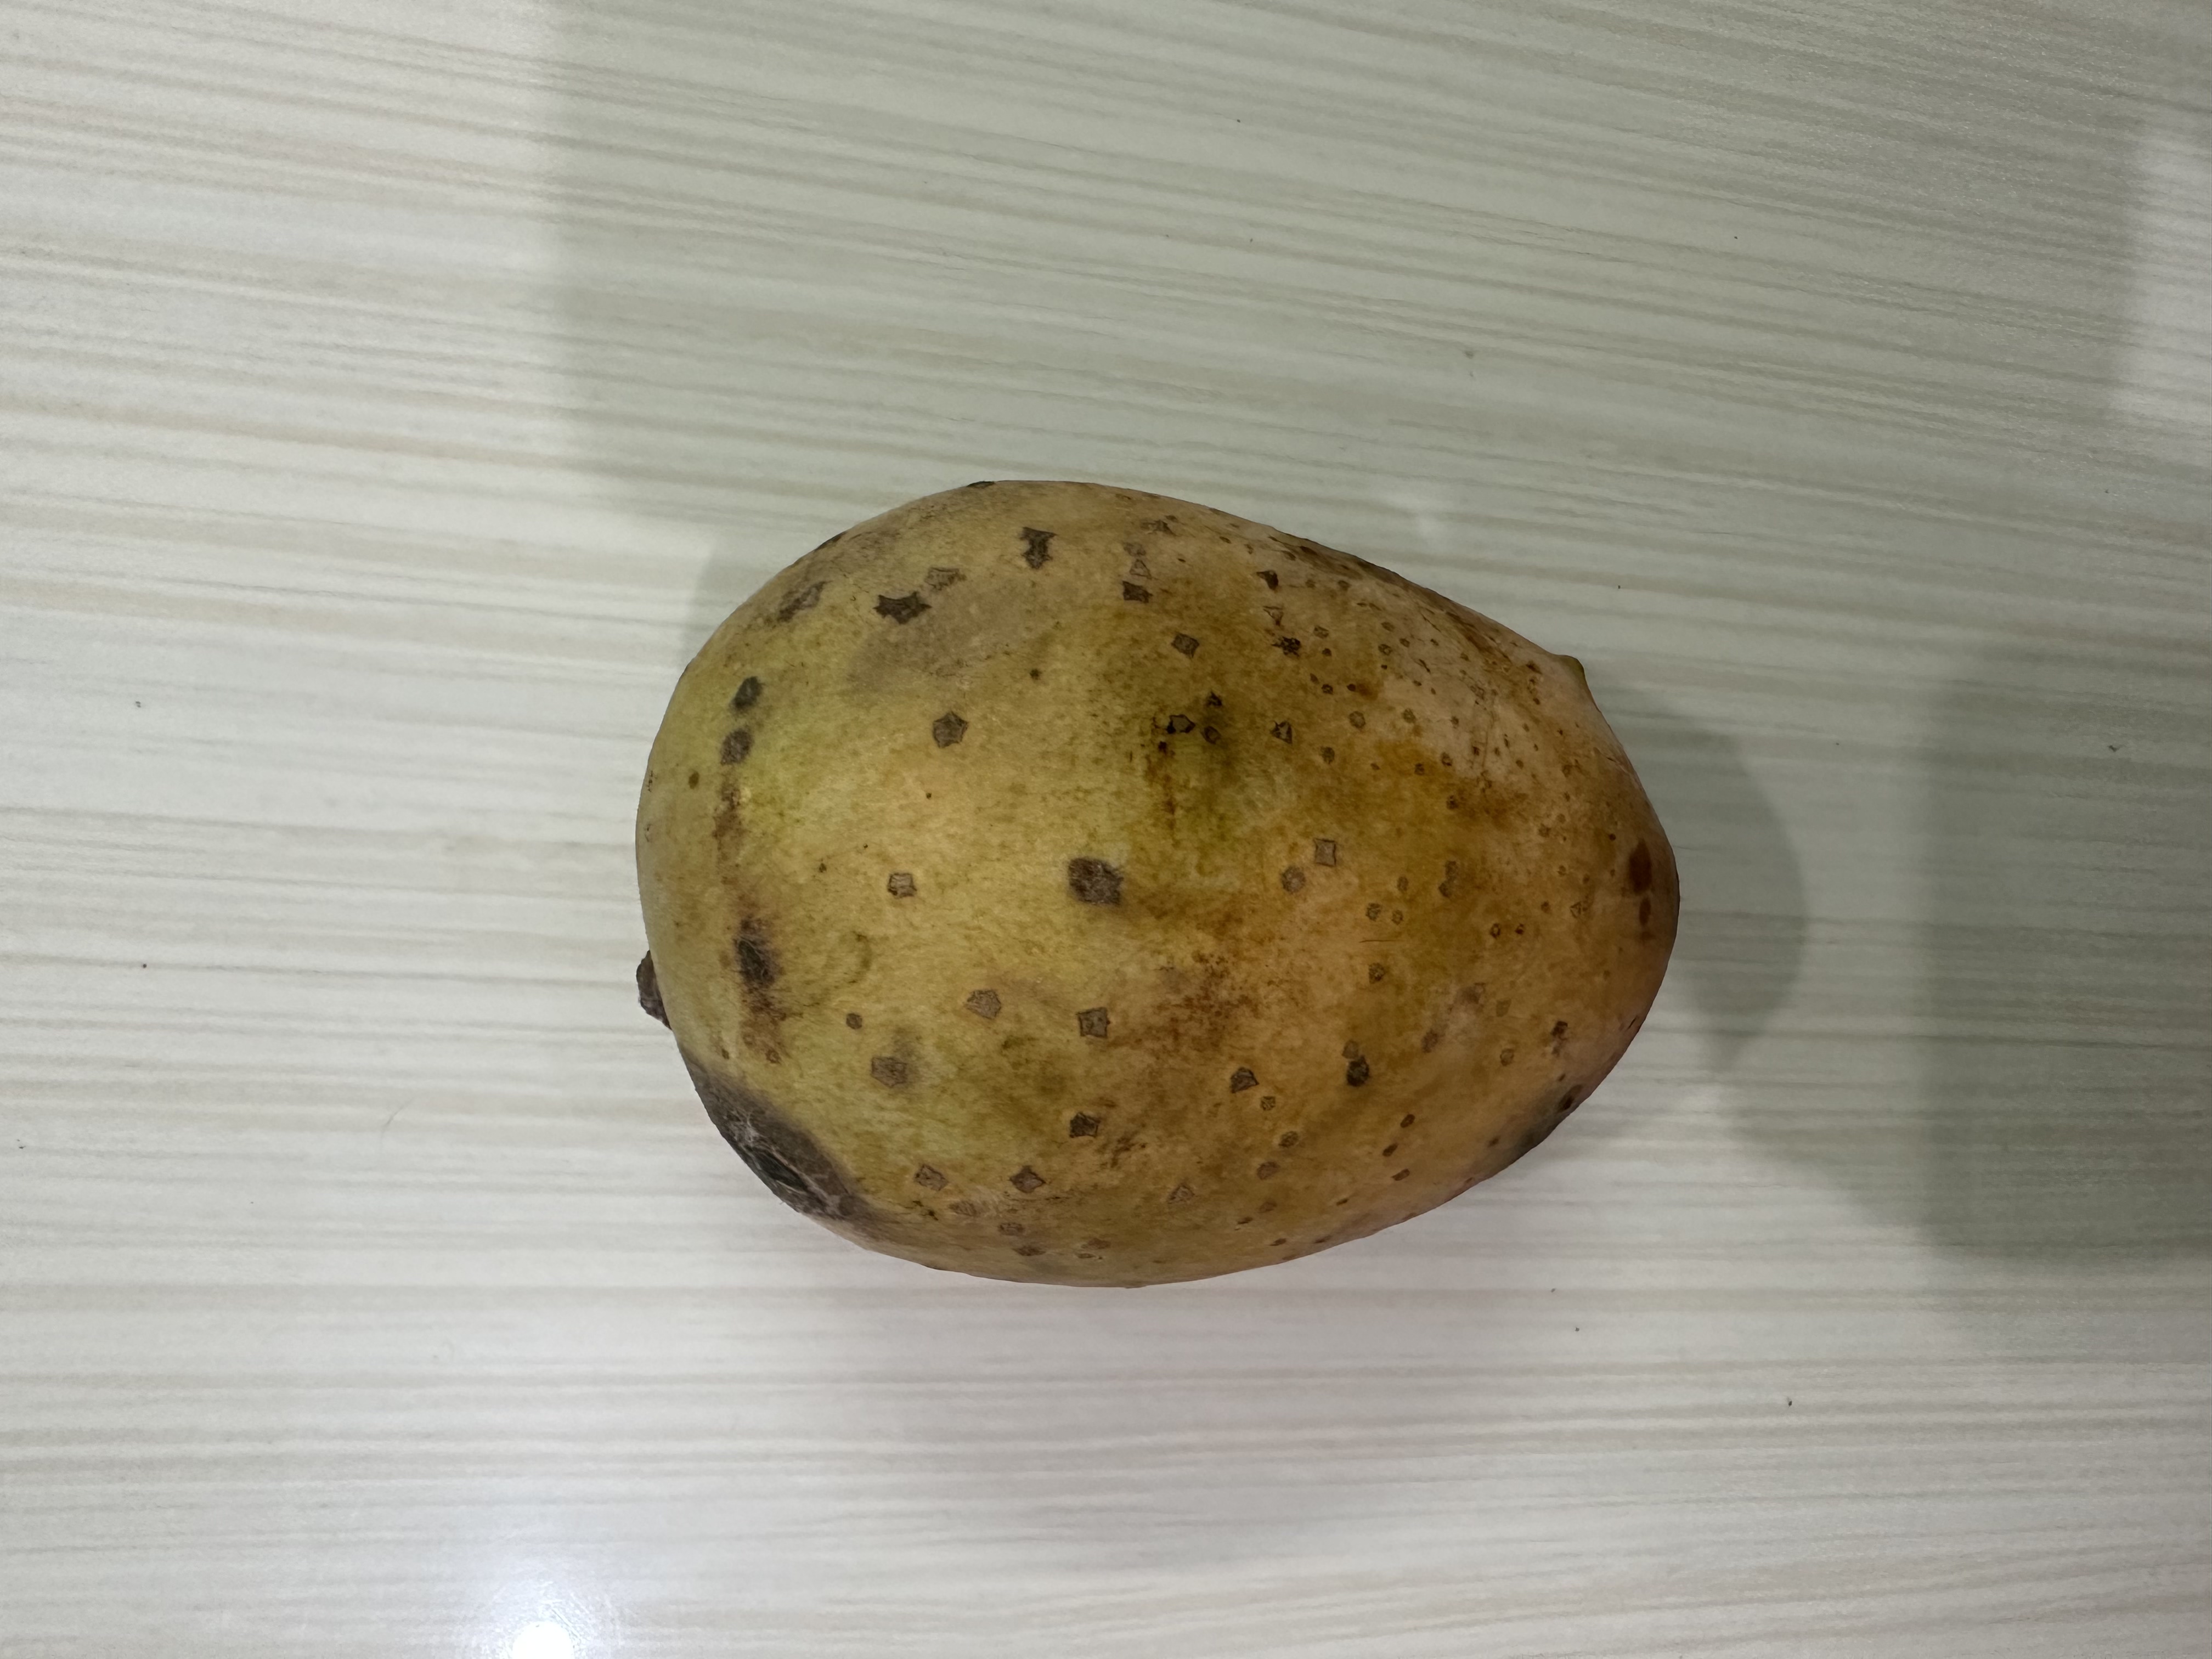
Mango variety: Langra